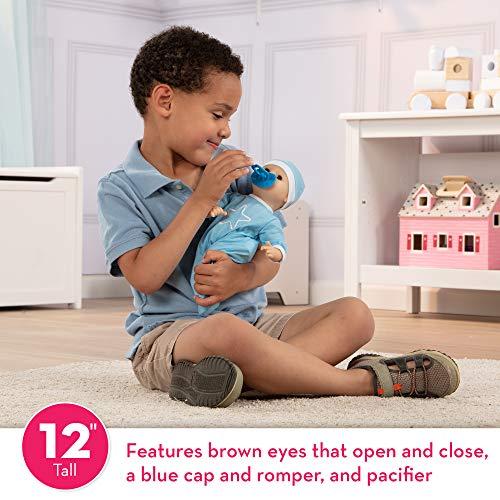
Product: Melissa & Doug Mine to Love Jordan 12” Baby Doll (Includes Romper, Cap, Pacifier, Great Gift for Girls and Boys - Best for Babies, 18 Month Olds, 24 Month Olds, 1 and 2 Year Olds )
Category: Toys & Games | Dolls & Accessories | Dolls
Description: BOUNCING BABY BOY: The Melissa and Doug Mine to Love Jordan doll is a 12-inch clothed boy baby doll with a light skin tone that can suck his thumb or pacifier.
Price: $16.82
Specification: ProductDimensions:7.5x5.8x13.9inches|ItemWeight:1.23pounds|ShippingWeight:1.23pounds(Viewshippingratesandpolicies)|ASIN:B07JBZ1THM|Itemmodelnumber:31712|Manufacturerrecommendedage:18months-7years